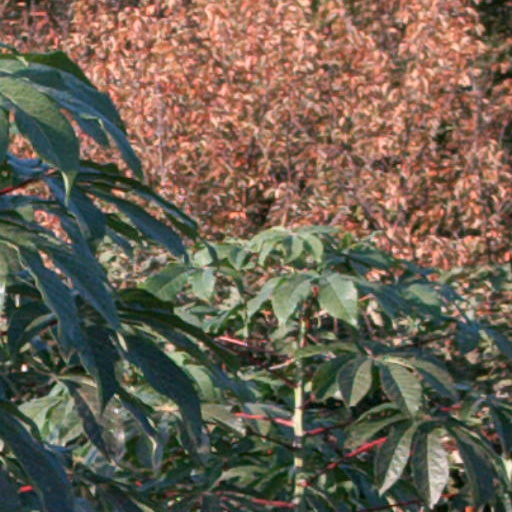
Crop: cassava